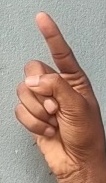
ASL sign: Z